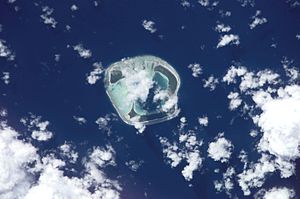
Motu One
Satellitfoto af Motu One
Motu One er en ø i øgruppen Selskabsøerne i Fransk Polynesien i Stillehavet. Øen ligger ca. 380 km nordvest for hovedøen Tahiti. Motu One-atollen har et areal på ca. 3 km² og er ubeboet. Hovedøen er omkranset af et koralrev med 5 motus og en lagune. Øen blev opdaget i 1824 af søfareren Otto von Kotzebue, som navngav den Bellinghausen for at hædre den russiske søfarer Fabian von Bellingshausen. Så vidt det vides, har Motu One altid været ubeboet.